John William Showalter

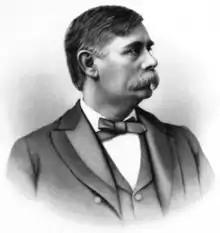

John William Showalter (February 8, 1844 – December 10, 1898) was a United States circuit judge of the United States Court of Appeals for the Seventh Circuit and of the United States Circuit Courts for the Seventh Circuit.